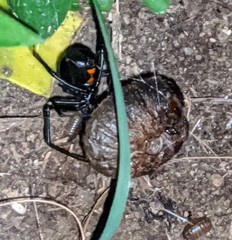
Species: Lactrodectus_hesperus